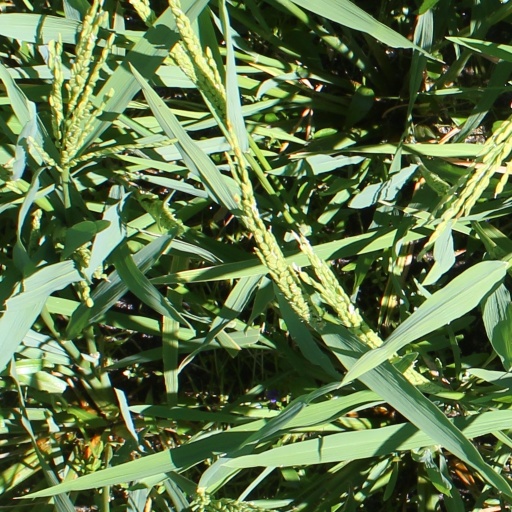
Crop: rice